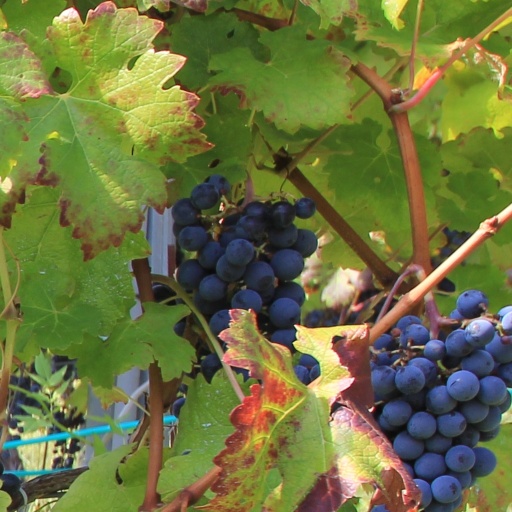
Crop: grape